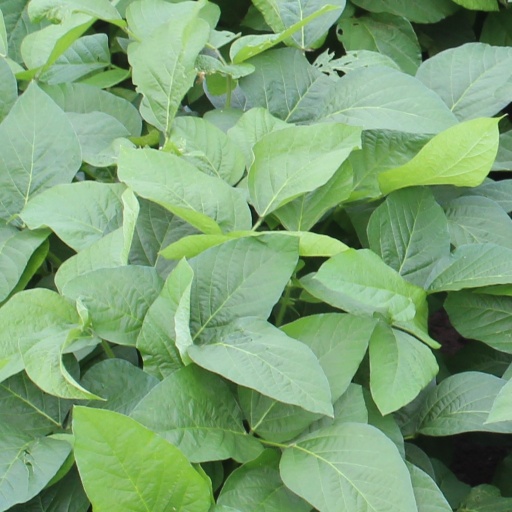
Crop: soybean